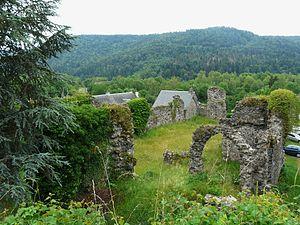
Les ruines de l'abbaye de Féniers, Condat, Cantal, France.
Cet article recense les monuments historiques du département du Cantal, en France.
L'ancienne Abbaye de Féniers était un monastère cistercien fondé au XIIᵉ siècle.